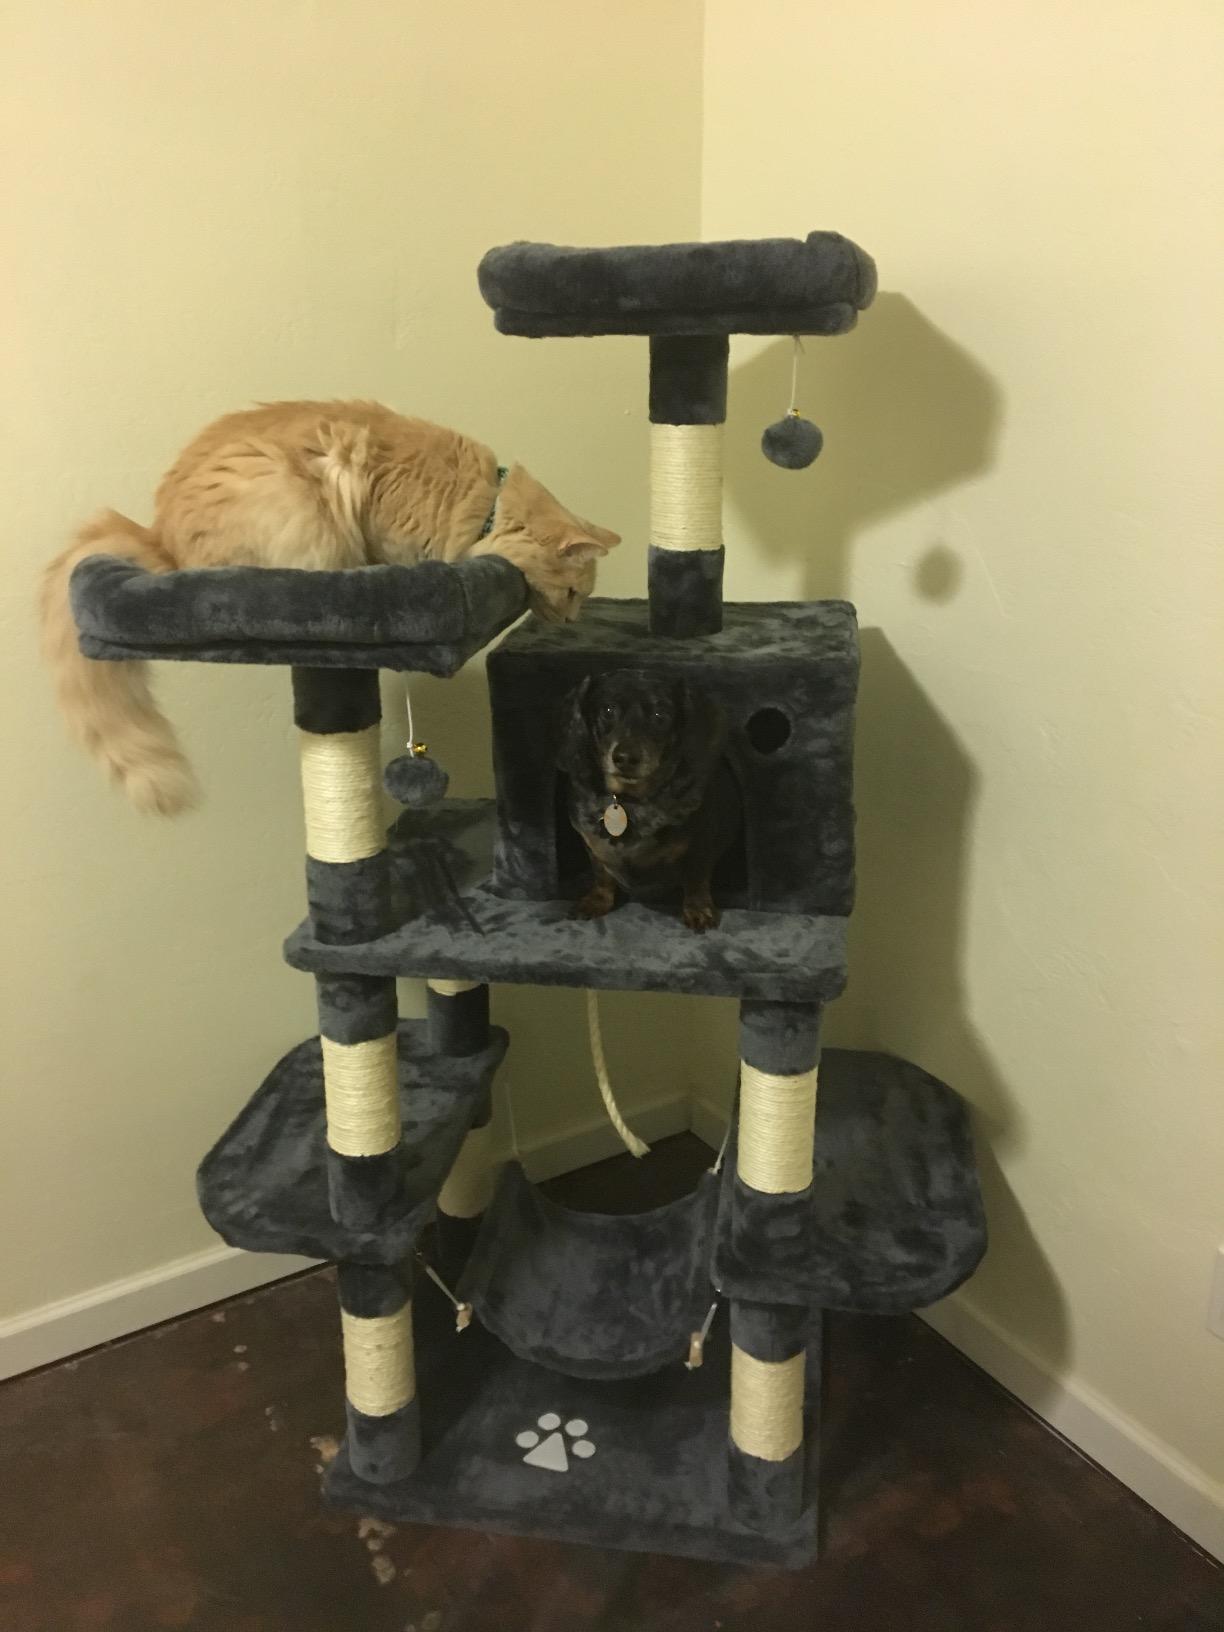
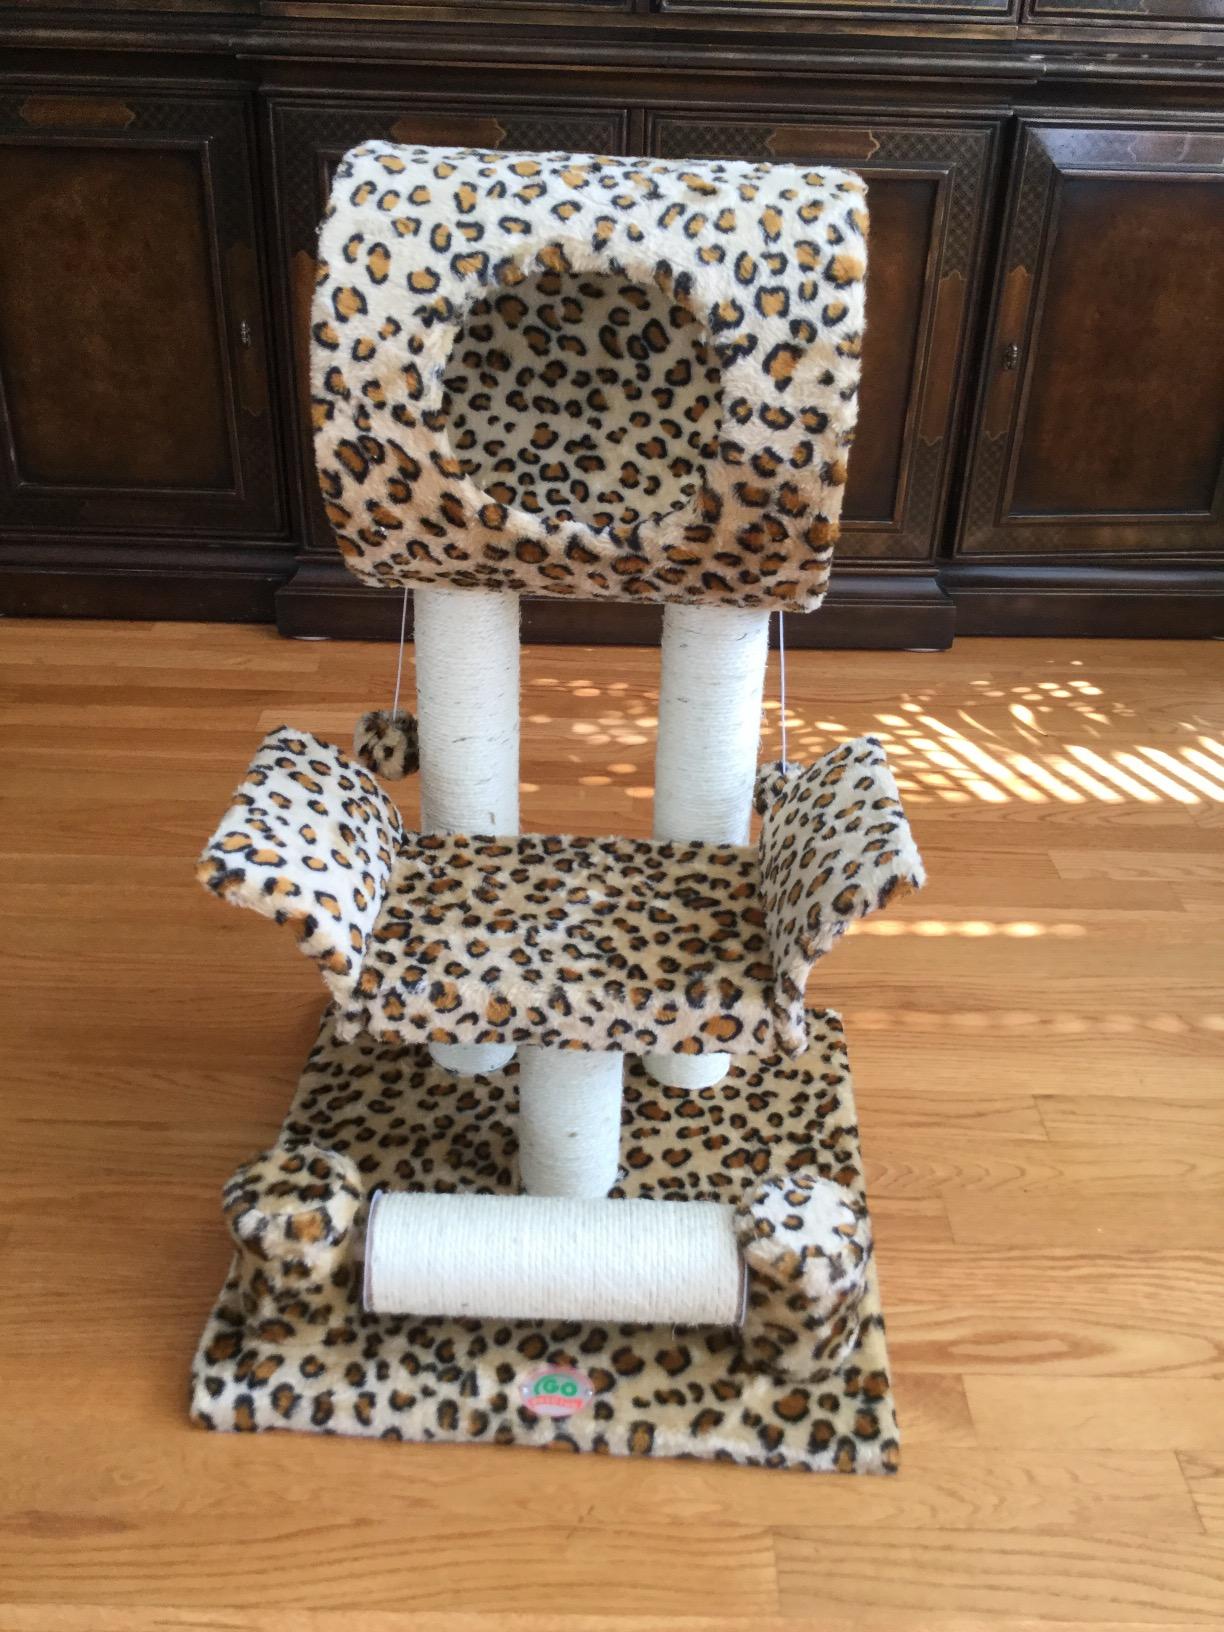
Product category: items_cat tree
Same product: no